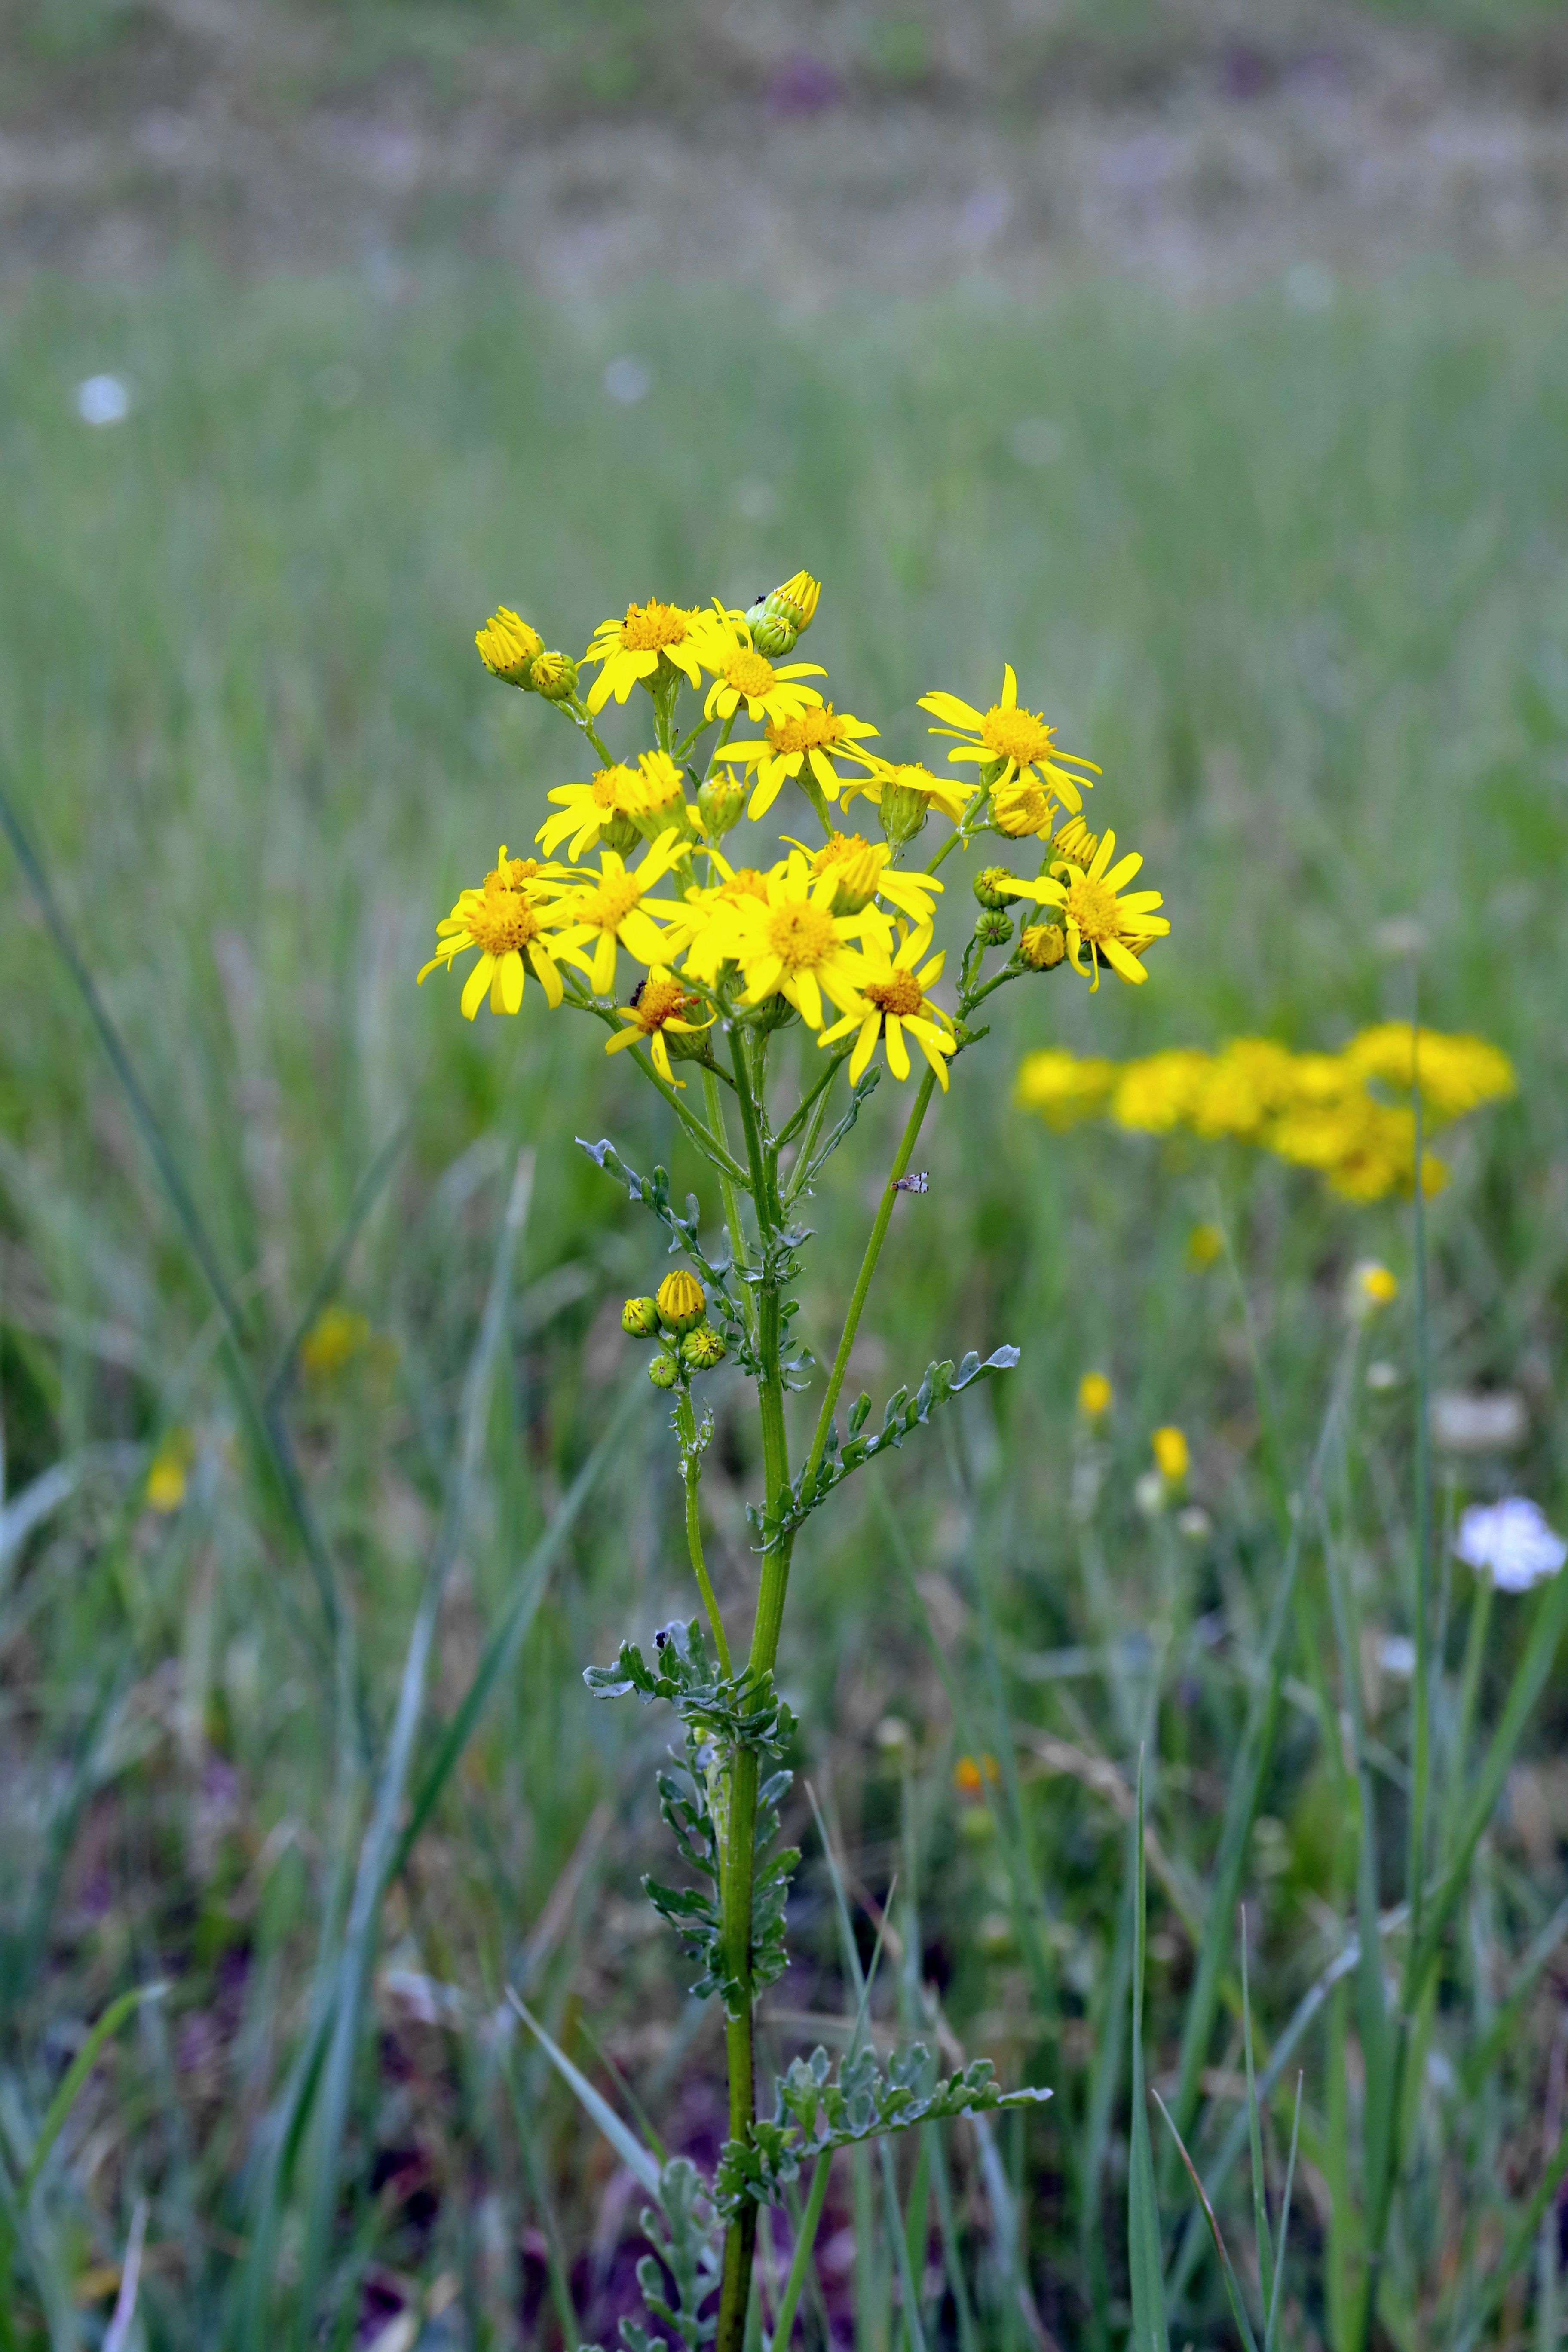
grass, plant, field, meadow, prairie, flower, herb, yellow, flora, wildflower, grassland, yellow flowers, flowering plant, daisy family, old man james, annual plant, grass family, land plant, flatweed, the beasts of the field